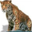
Label: leopard